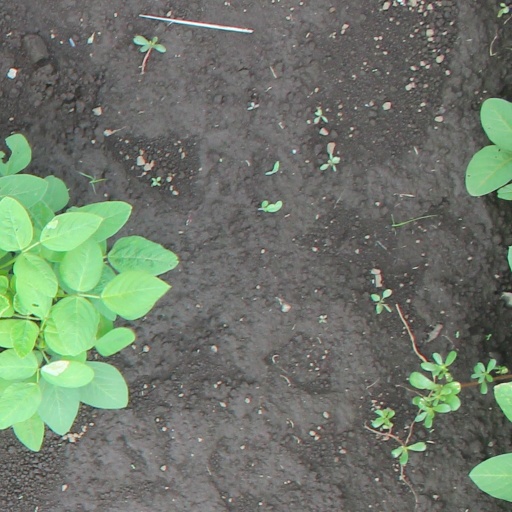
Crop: soybean